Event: Ecuador Earthquake
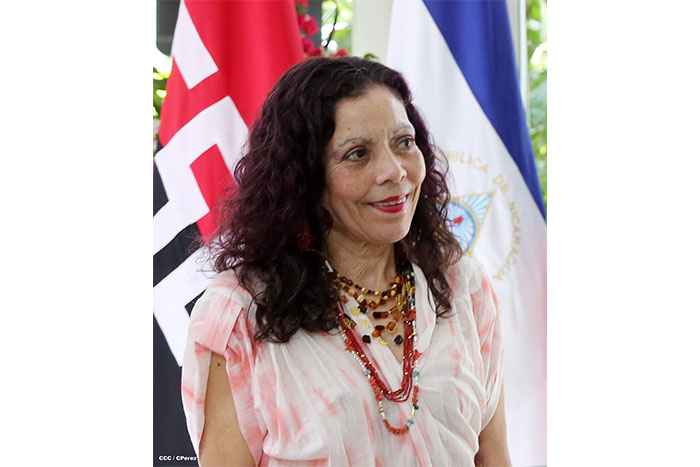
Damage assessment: no_damage